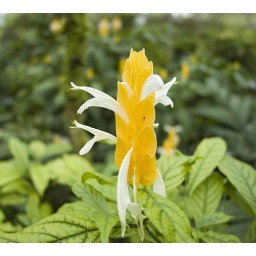
There were lots of these yellow and white flowers in the butterfly garden at Arenal Lodge.